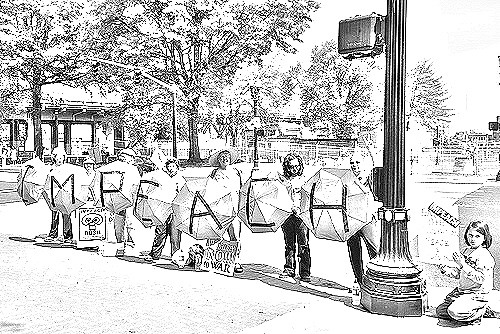
Portrait style: Sketch Portrait